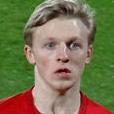
Age: 18